David Douglas Duncan

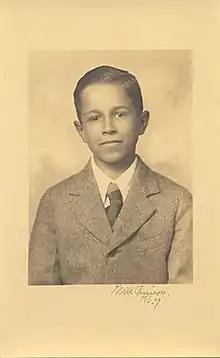
Duncan in eighth grade, photographed by Blanche Reineke

His career as a photojournalist began when he took photographs of a hotel fire in Tucson, Arizona, while he was then studying archaeology at nearby University of Arizona. His photos included one of a hotel guest who made repeated attempts to go back into the burning building for his suitcase. That photo proved to be newsworthy when the guest turned out to have been notorious bank robber John Dillinger and the suitcase to have contained the proceeds of a bank robbery in which he had shot a police officer. Unfortunately, after the film was turned over to the "Tucson Citizen", it was lost forever, and the photos were never printed.